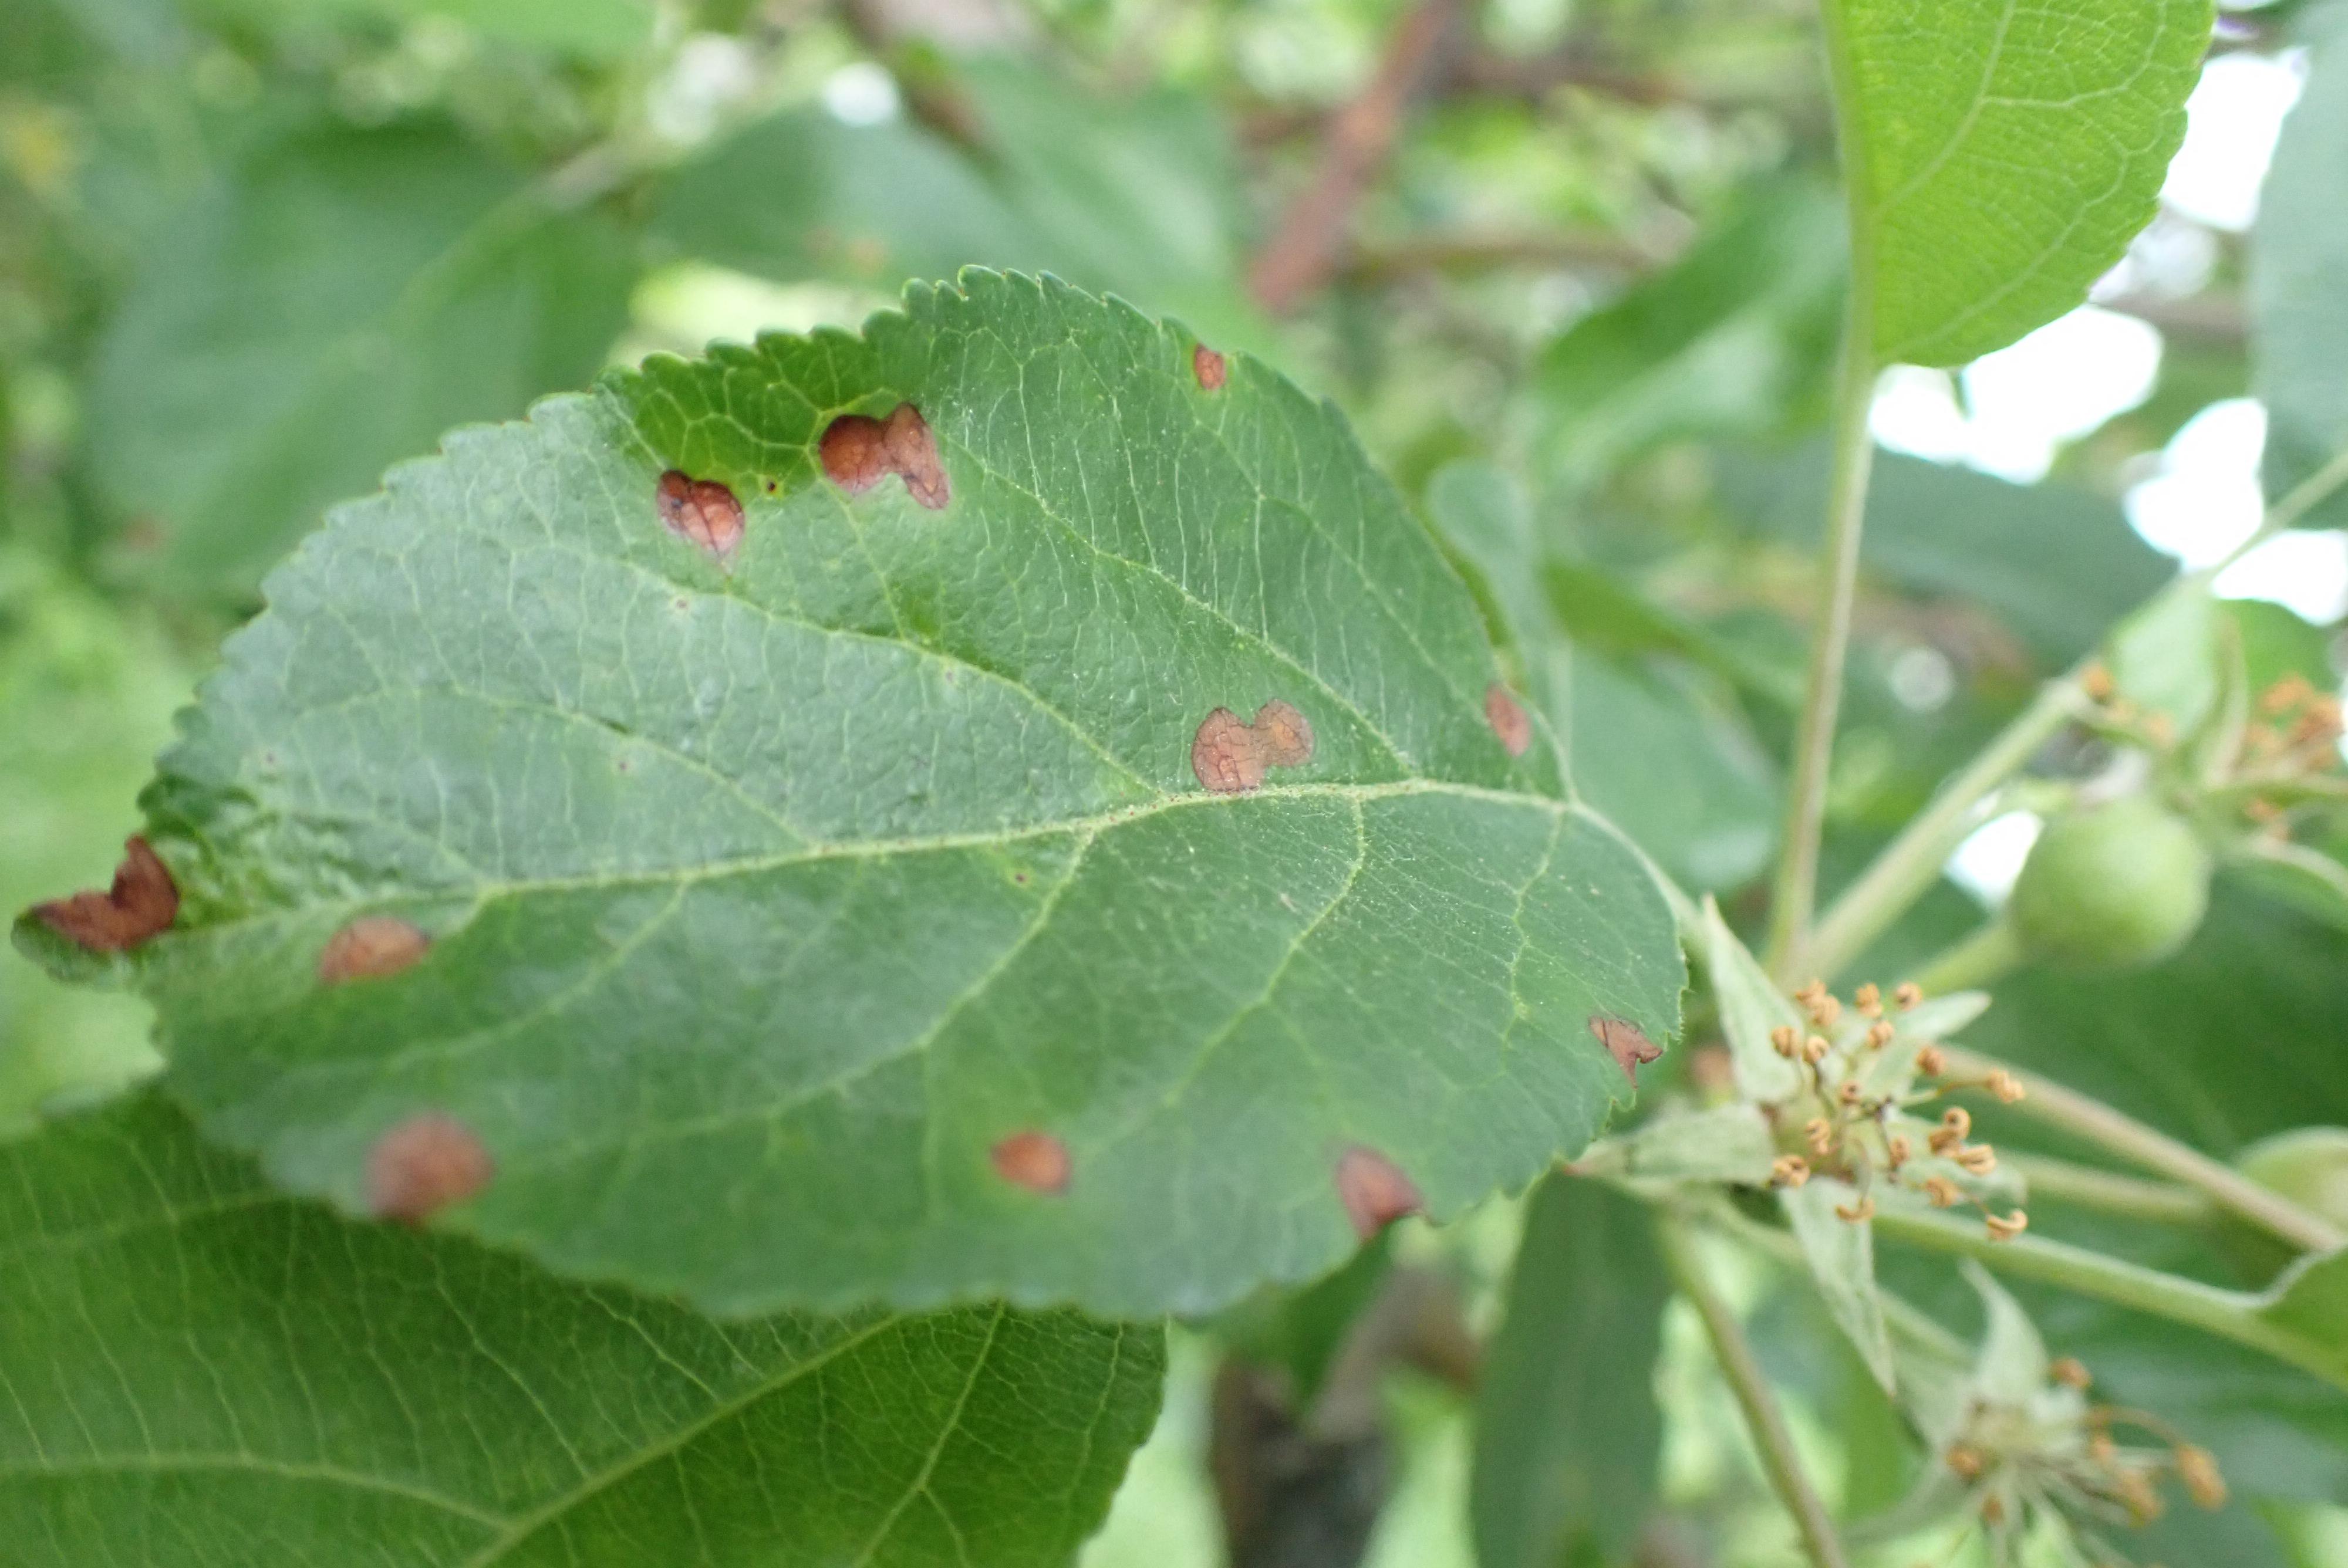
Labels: frog_eye_leaf_spot